Mikhail II of Tver

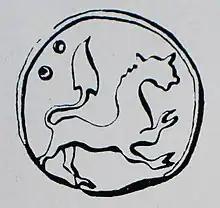

Mikhail Alexandrovich (1333 – August 26, 1399) was Grand Prince of Tver and briefly held the title of Grand Prince of Vladimir. He was one of only two Tver princes after 1317 (the other was his father, Aleksandr) to hold the grand princely title, which was almost the exclusive purview of the Muscovite princes.